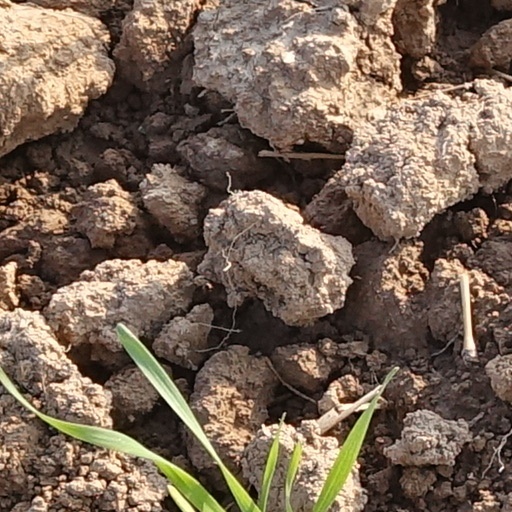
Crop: wheat